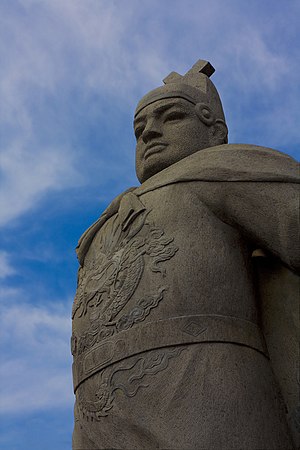
Zheng He
Stenstatue af Zheng He
Zheng He var en berømt admiral og opdager som blev født i Yunnan-provinsen i Kina.